Wesley College, Dublin

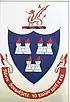
Old school coat of arms

On 16 May 1844, a gathering of men met in Belfast and agreed to form a Wesleyan Proprietary Grammar School in Ireland "for the purpose of affording a thorough literary, scientific and commercial education, with a sound, religious, and moral training, in strict accordance with the principles of Wesleyan Methodism".